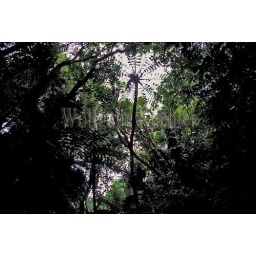
New zealand, near wellington, wilton's bush, otari living plant museum, tree ferns